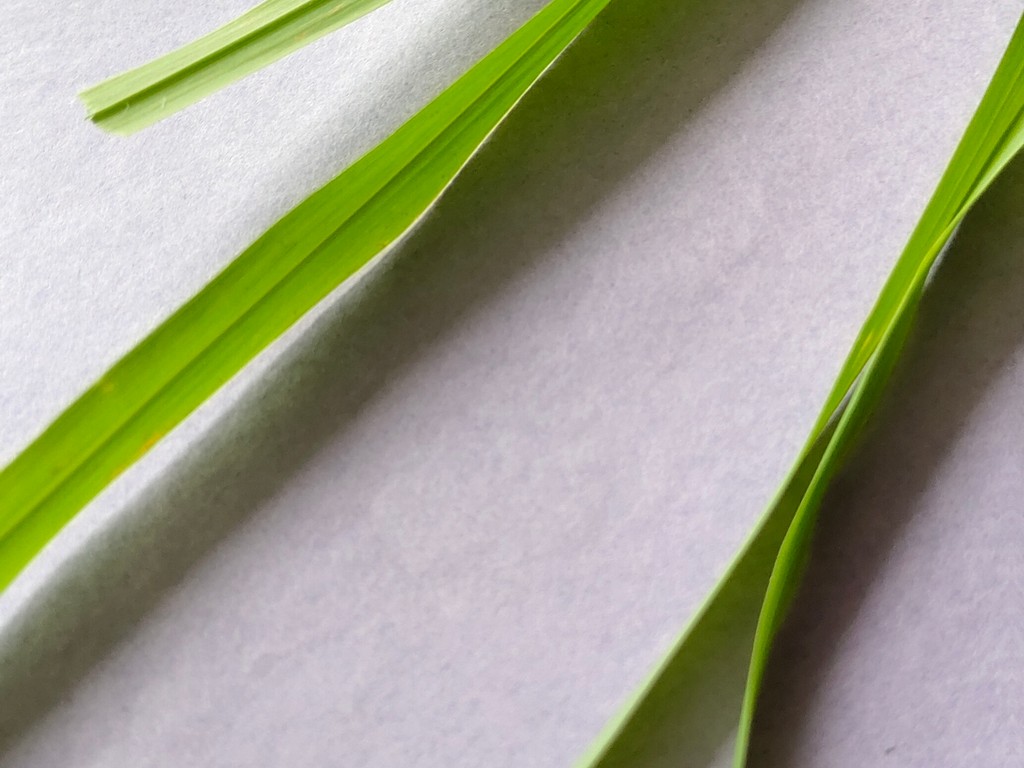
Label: Healthy